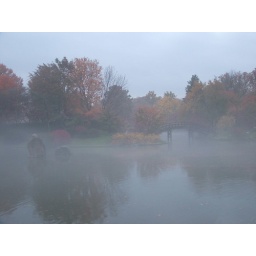
a view of the lake and teahouse island, bridge and 3 stones in mist